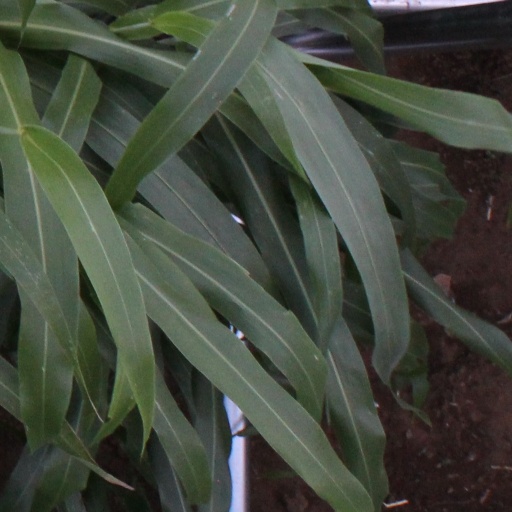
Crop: sorghum